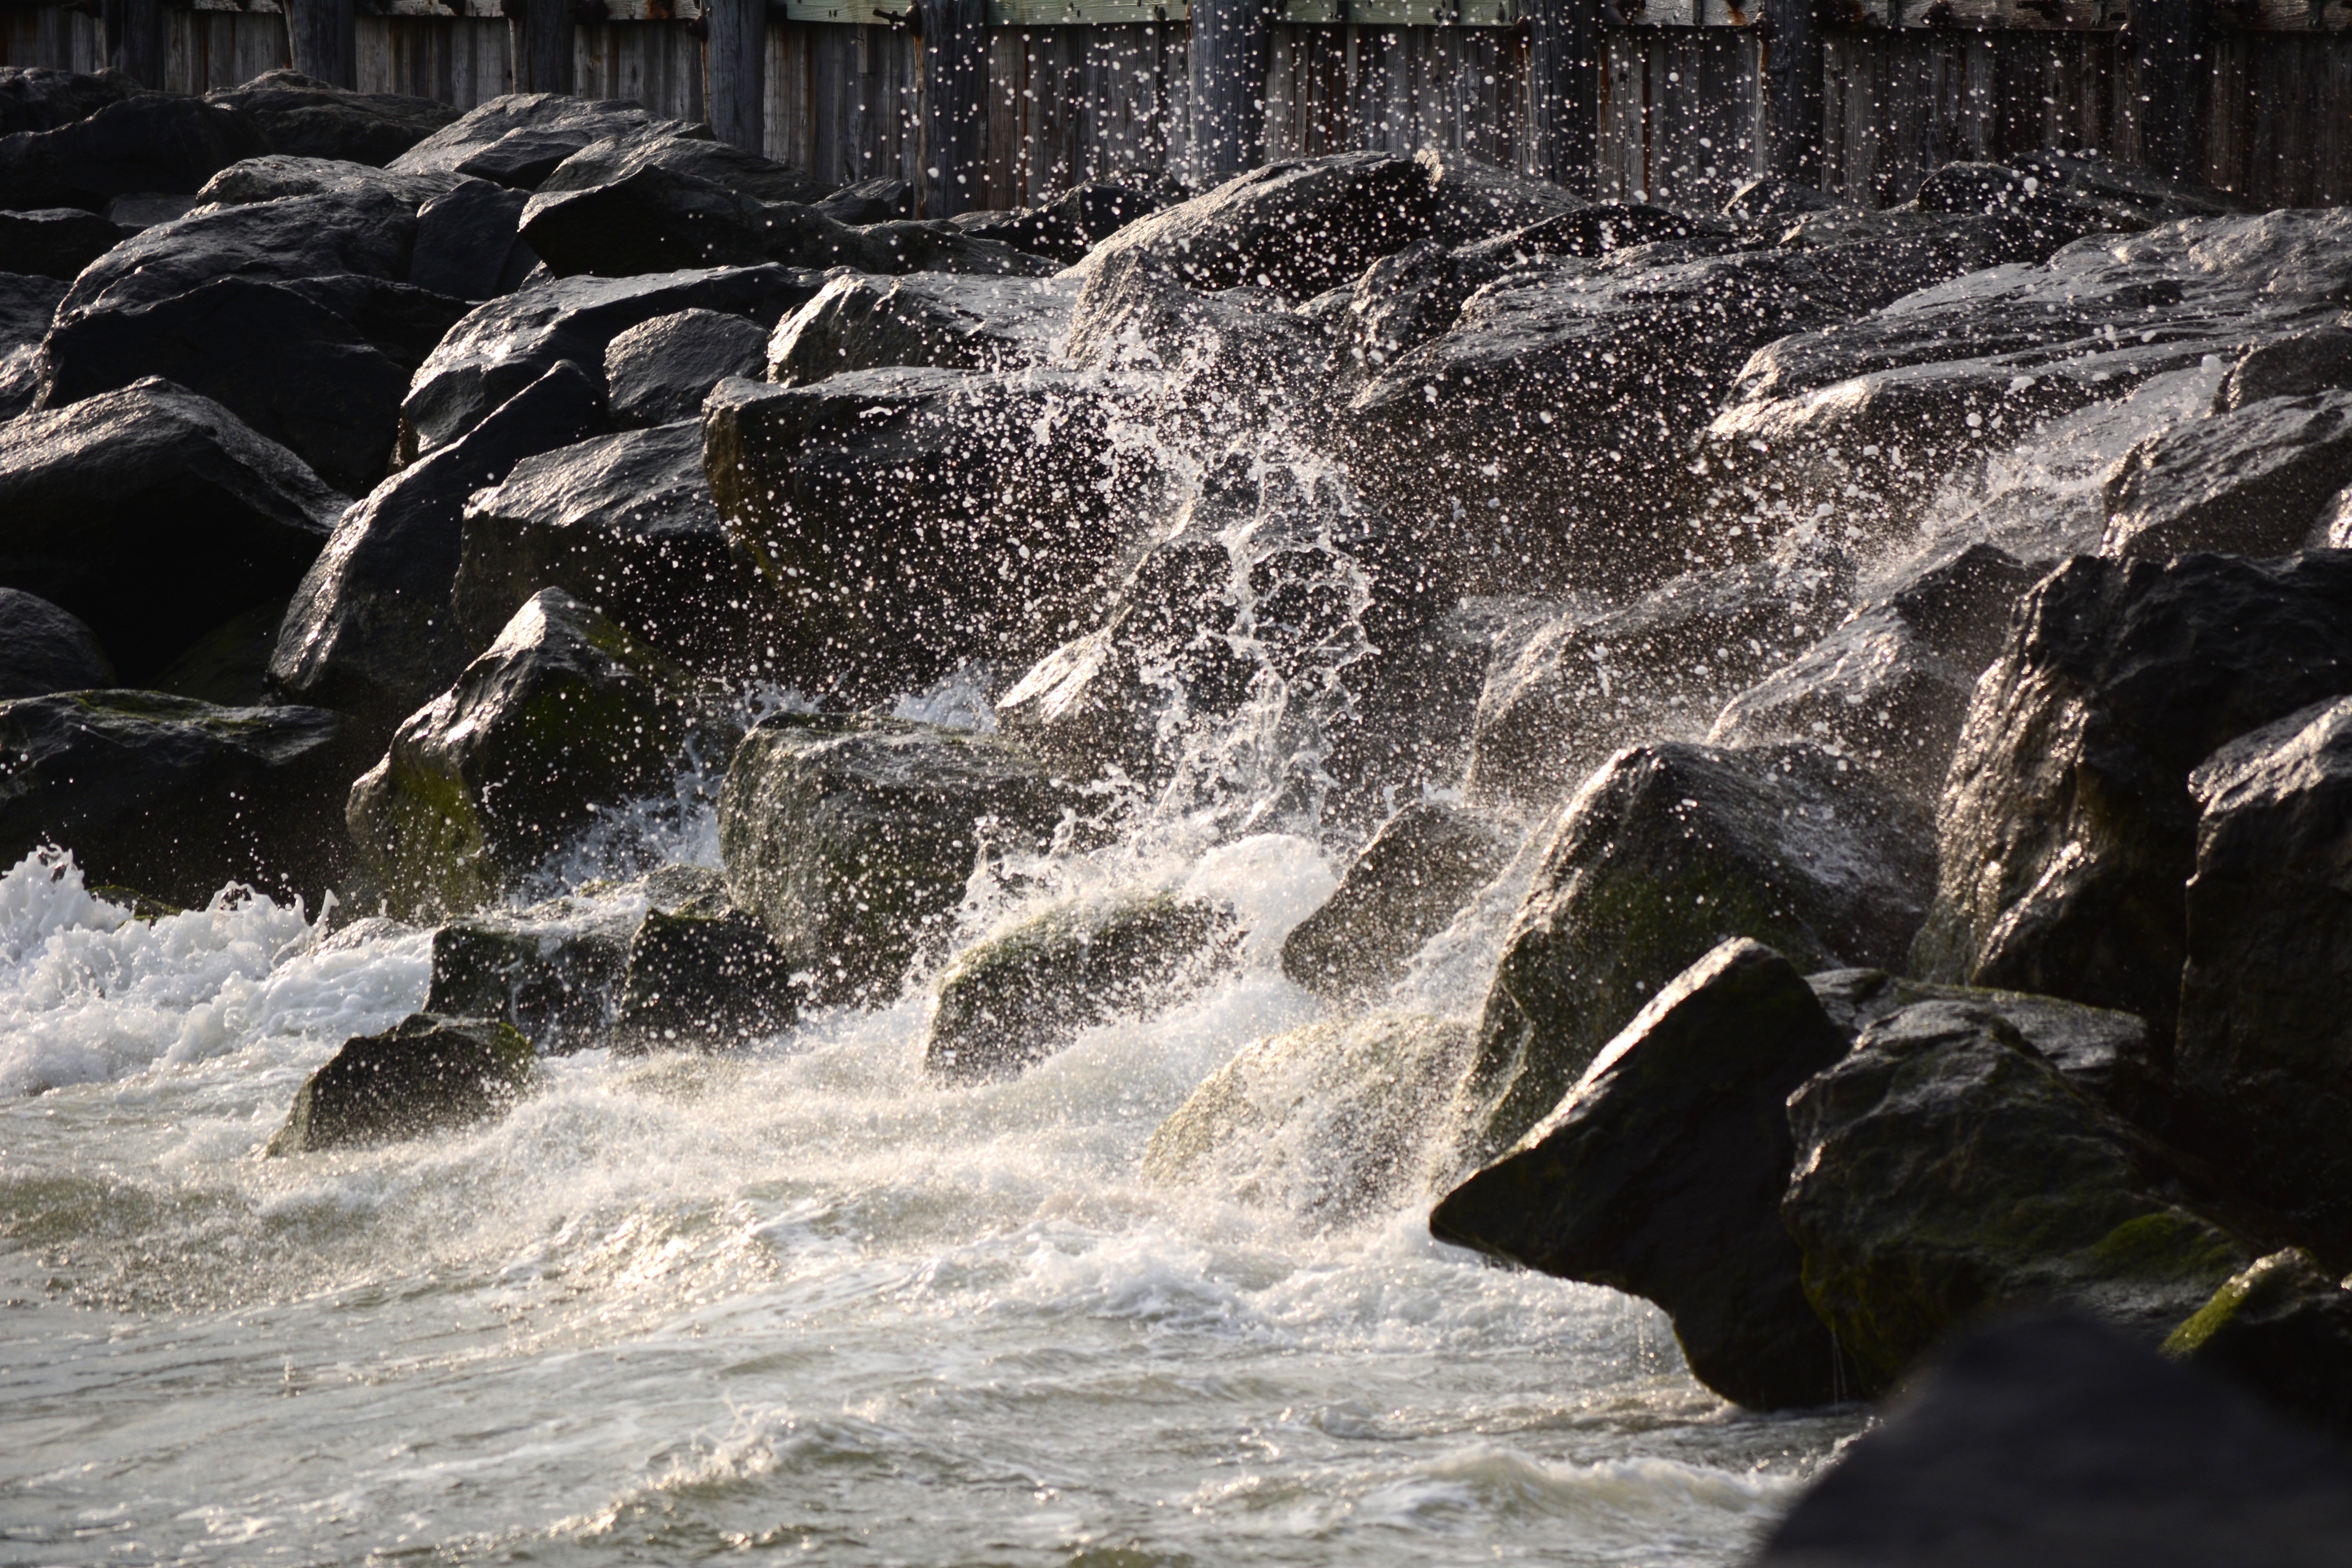
beach, landscape, sea, coast, water, nature, outdoor, rock, ocean, waterfall, sky, wave, river, stone, summer, vacation, stream, reflection, scenic, natural, scenery, storm, rapid, blue, terrain, material, body of water, rocks, relaxation, water feature, geological phenomenon, wind wave